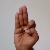
The image shows a hand gesture representing the letter 'F' in Indian Sign Language.